Hildur Schirmer

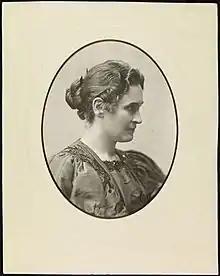
Hildur Schirmer

Hildur Schirmer, "née Koch", (13 March 1856 – 23 April 1914) was a German-Norwegian soprano, singing teacher and women's rights activist.